Strait of Sicily

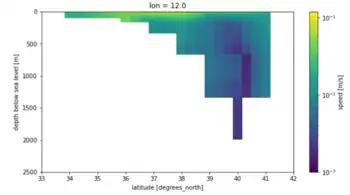
Cross section of the Strait of Sicily using the horizontal and vertical component of the current from the GODAS data file of 2020.

The Central Mediterranean can be characterized by looking at differences in spatial and temporal scale. Three scales are common to use among oceanographers.